Vittorio Storaro

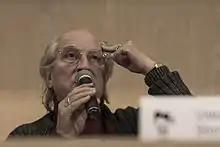
Storaro in Camerimage Festival 23 in 2015, talking about how color affects people physically and psychologically

He began studying photography at the age of 11, and at the age of 18, he went on to formal cinematography studies at the national Italian film school, Centro Sperimentale di Cinematografia.